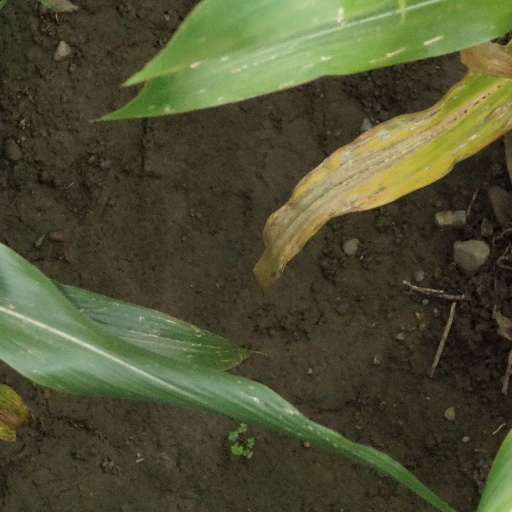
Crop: maize; corn